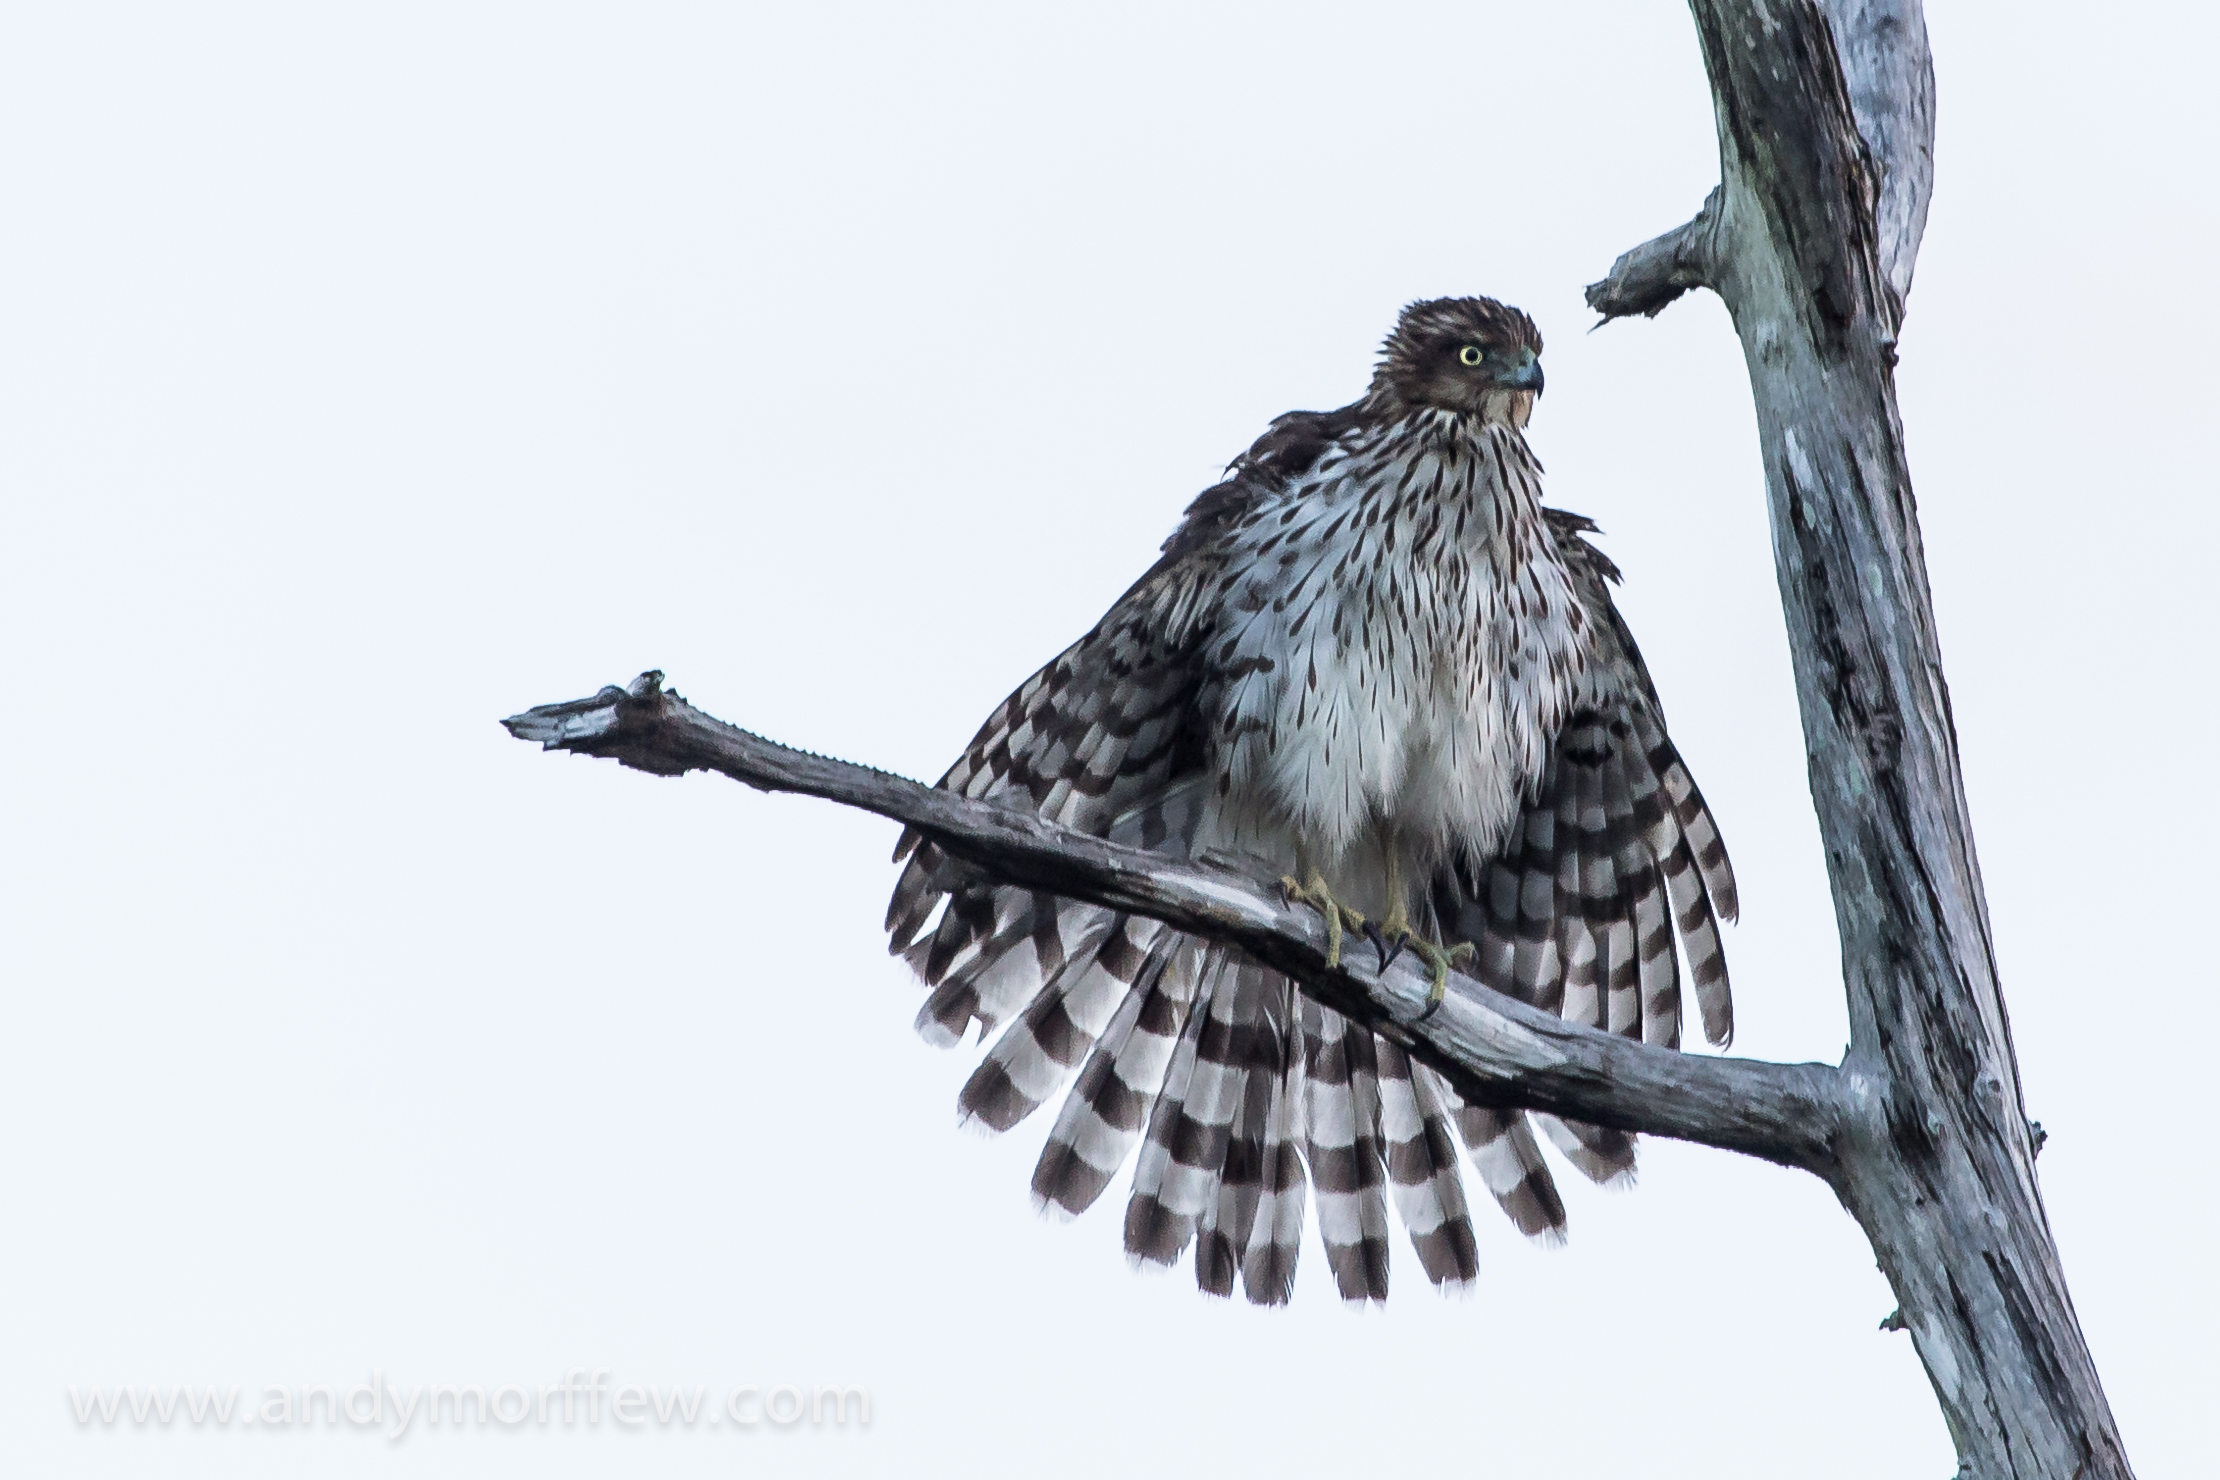
branch, bird, wing, beak, hawk, fauna, vertebrate, florida, andymorffew, morffew, preening, naples, eaglelakespark, coopershawk, perching bird, accipitriformes